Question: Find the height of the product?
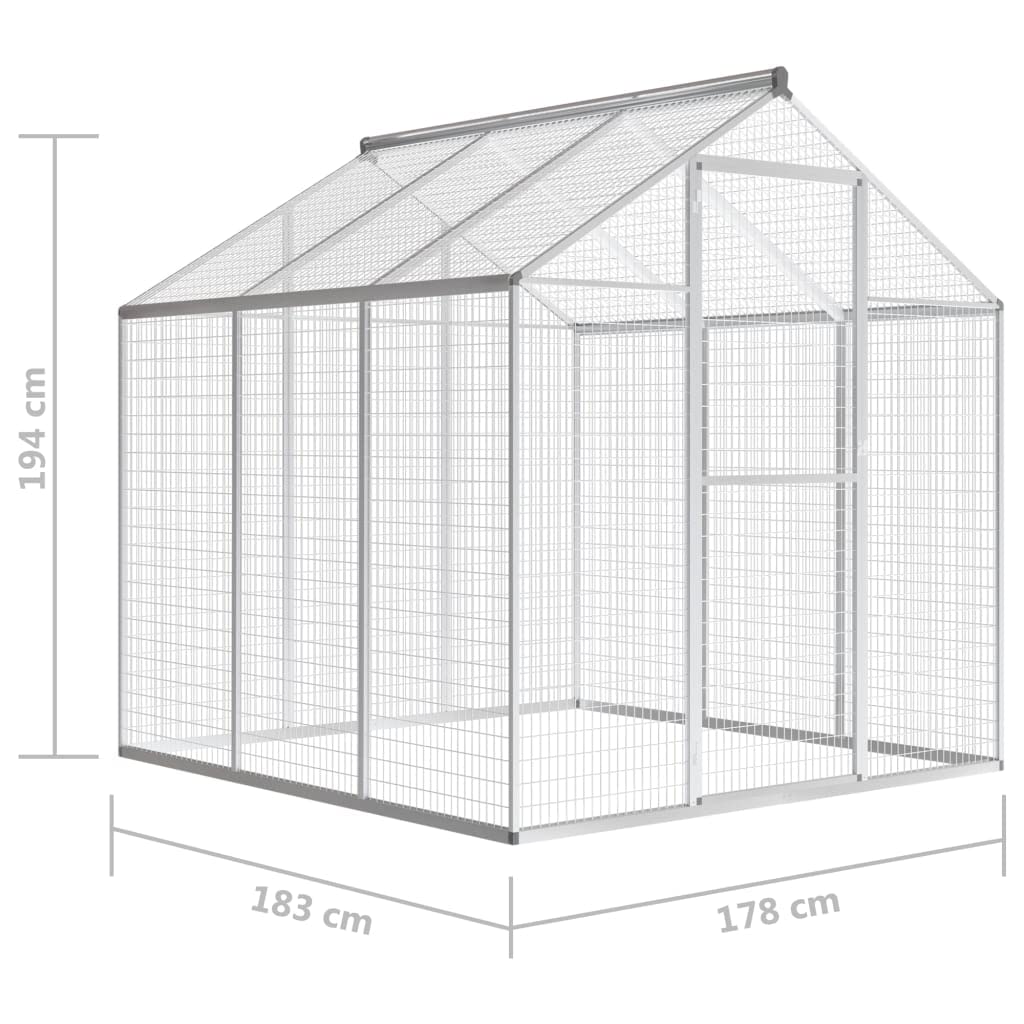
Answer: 194.0 centimetre